Beer pong

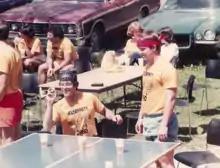
Members of Delta Upsilon playing Throw Pong at Bucknell University during the House Party weekend of 1980

Beer pong is played at parties, bars, and at colleges and universities, along with other venues such as tailgating at sporting events.